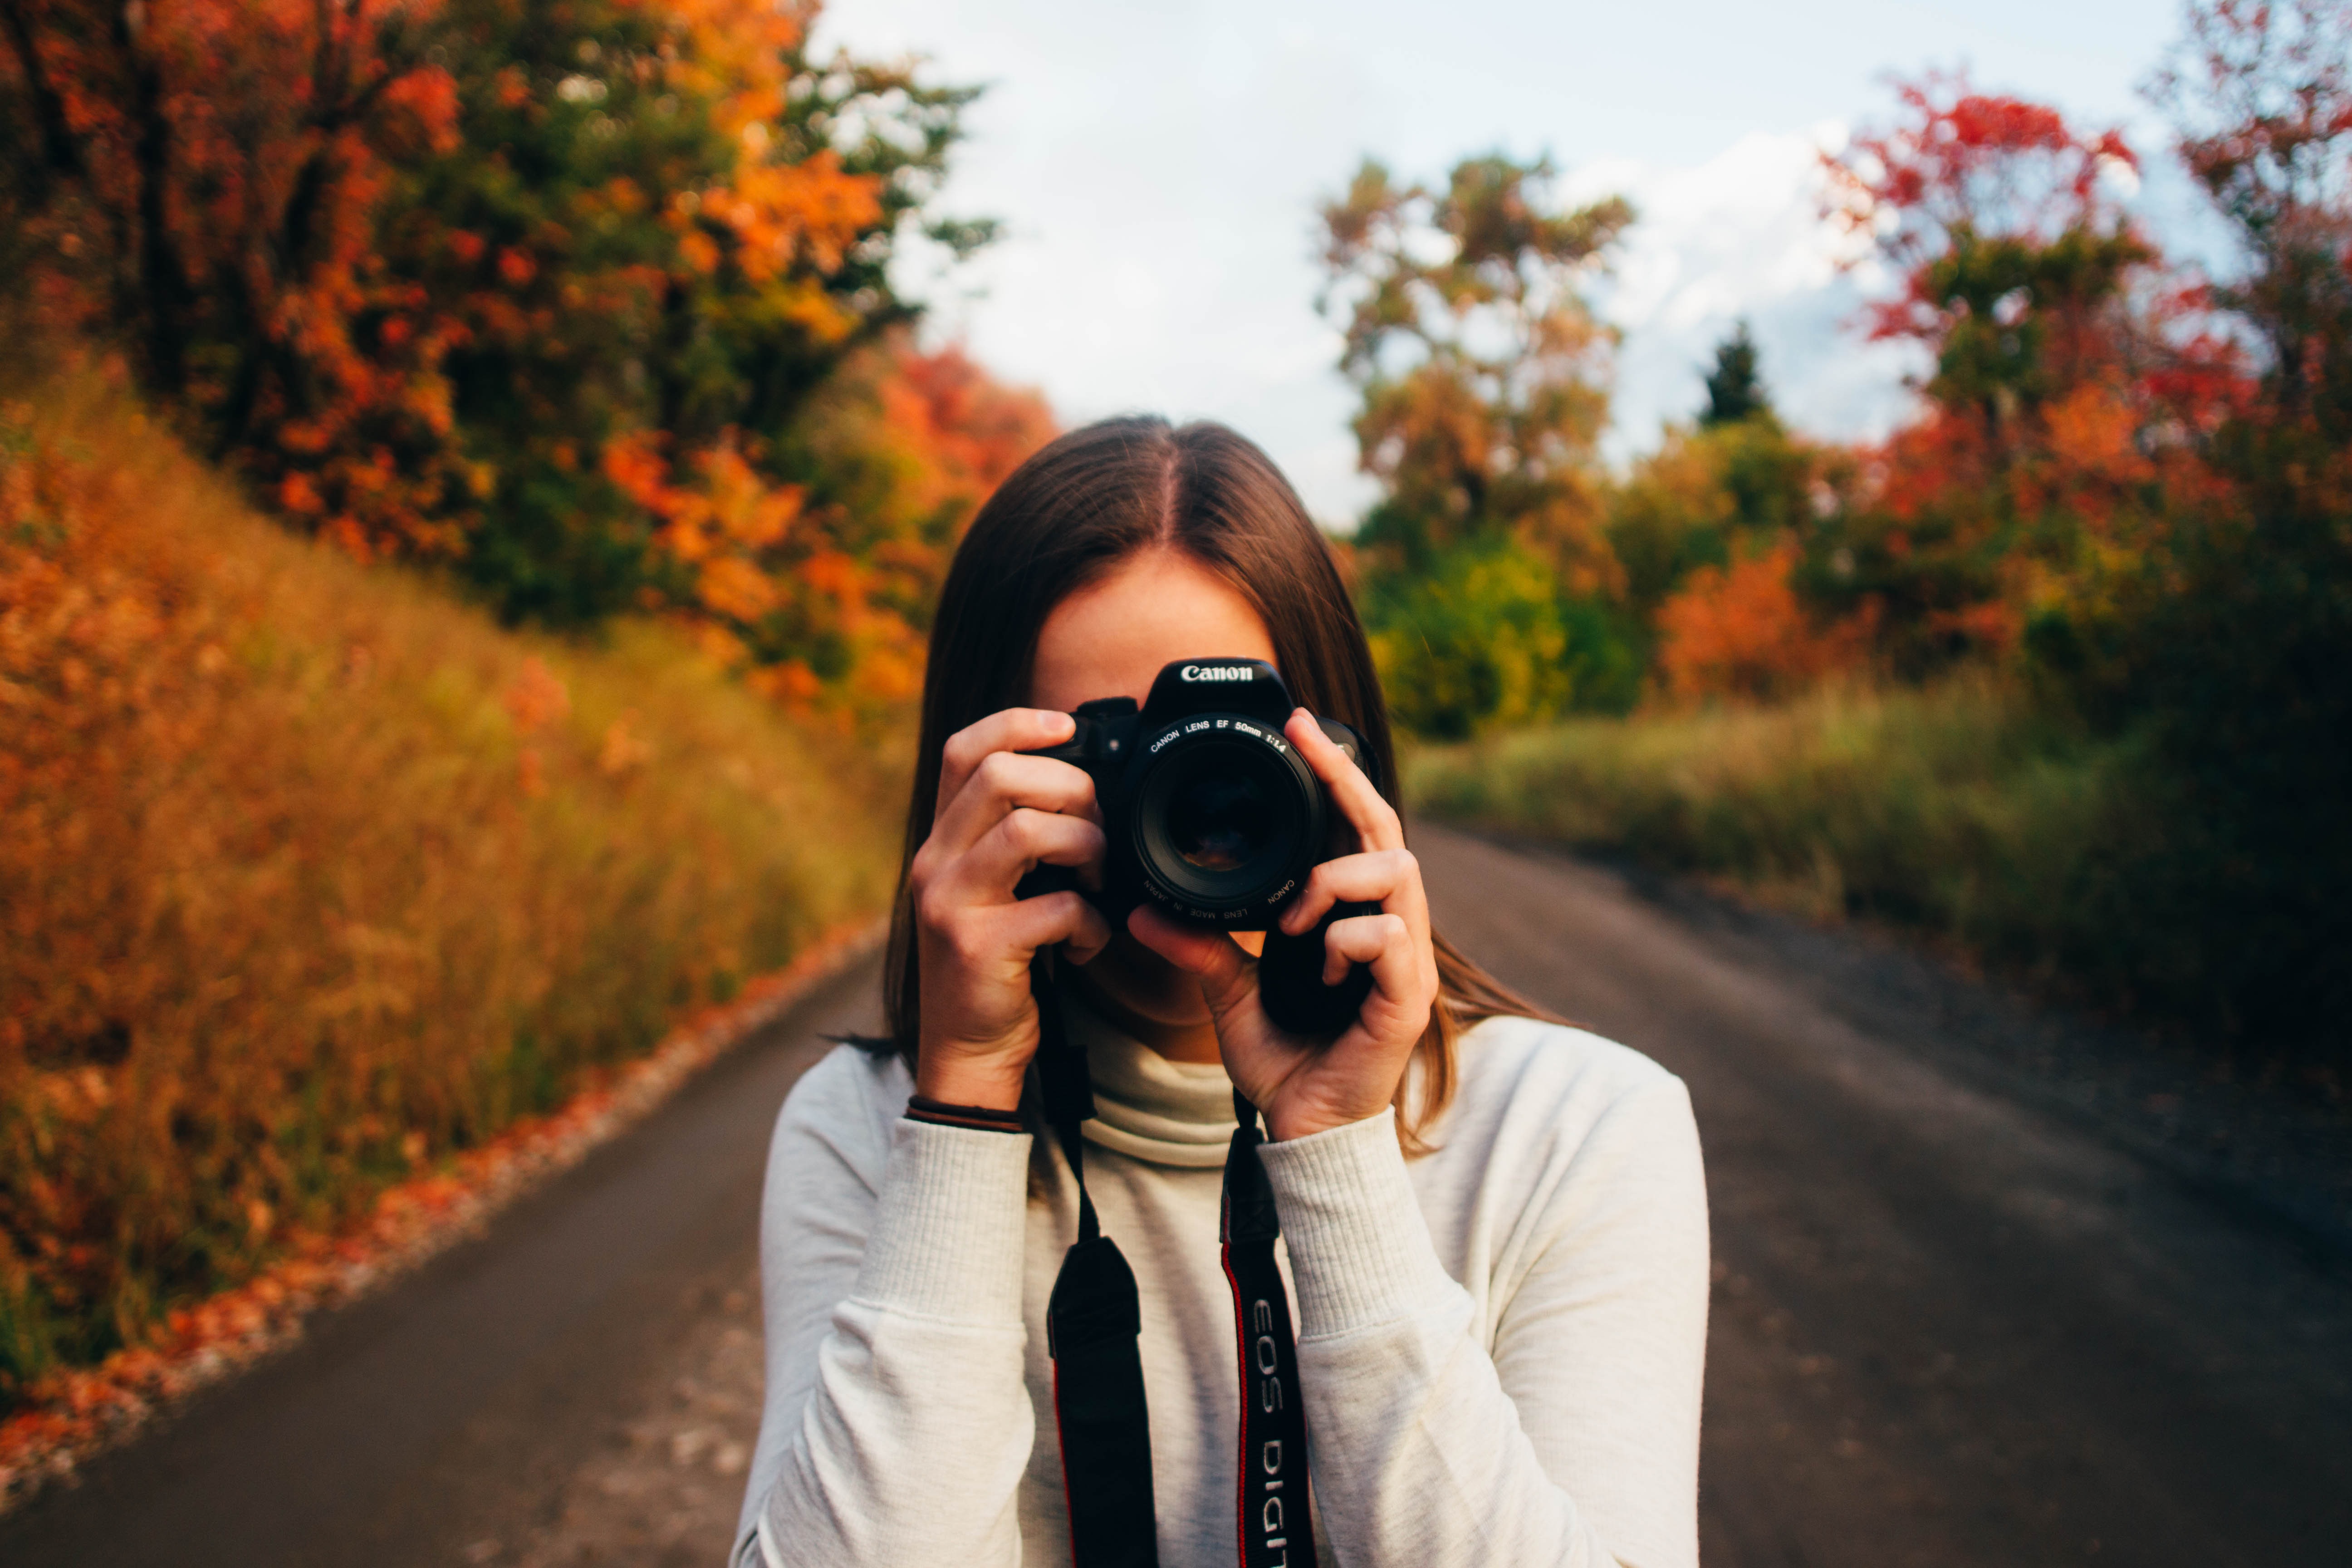
man, person, girl, woman, camera, photography, portrait, spring, red, lens, color, autumn, canon, romance, season, taking photo, photograph, beauty, emotion, photo shoot, portrait photography